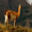
Label: bird